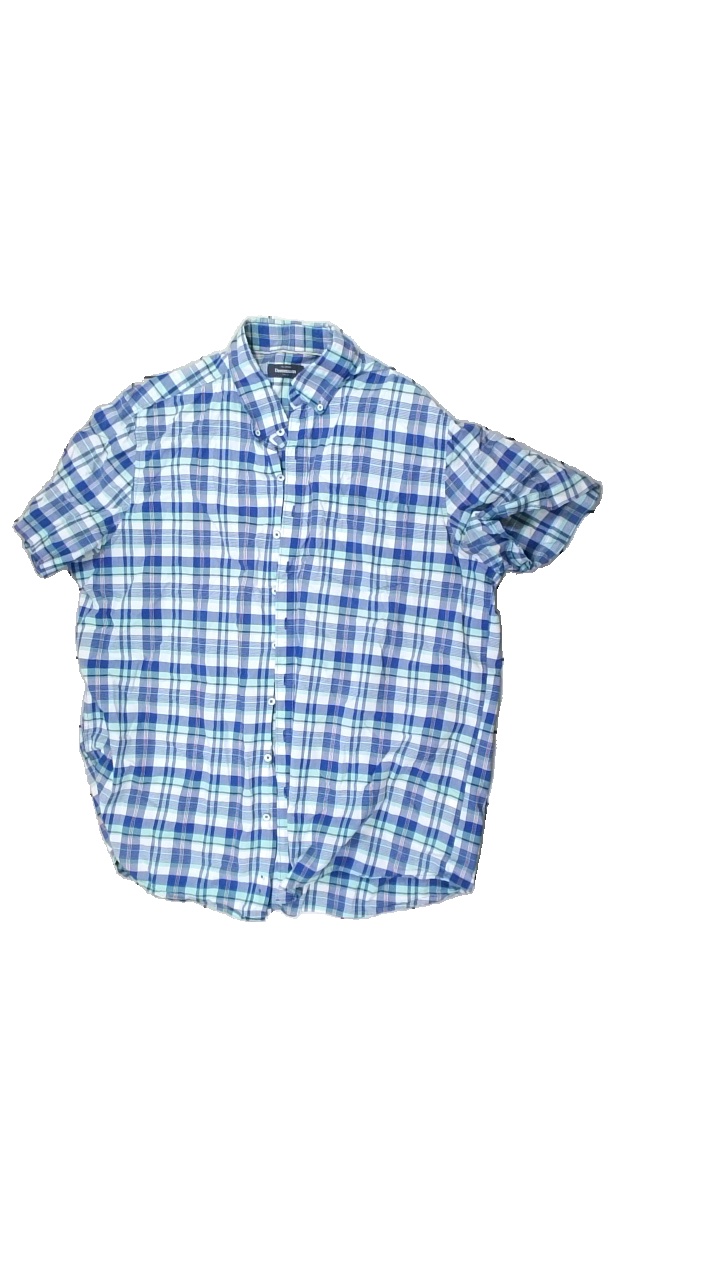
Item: Shirt (Men)
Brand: Dressman
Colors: Blue, White, Green
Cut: Regular, Cropped
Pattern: Checkered print
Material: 100% cotton
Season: All
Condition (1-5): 3
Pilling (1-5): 3
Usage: Reuse
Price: <50